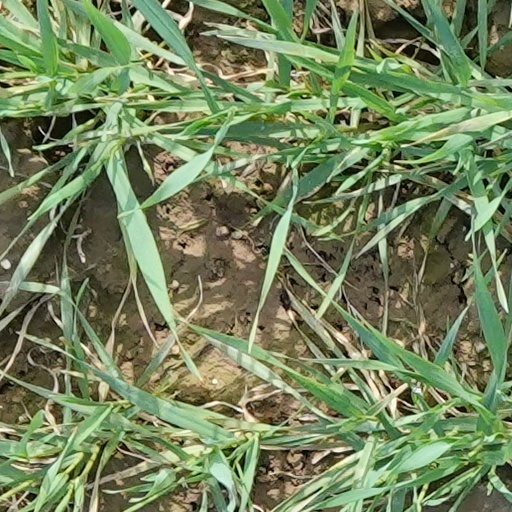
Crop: wheat